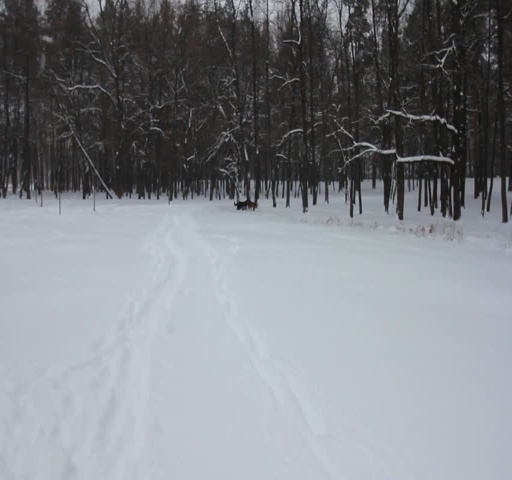
snow covered trees in the winter forest with road .